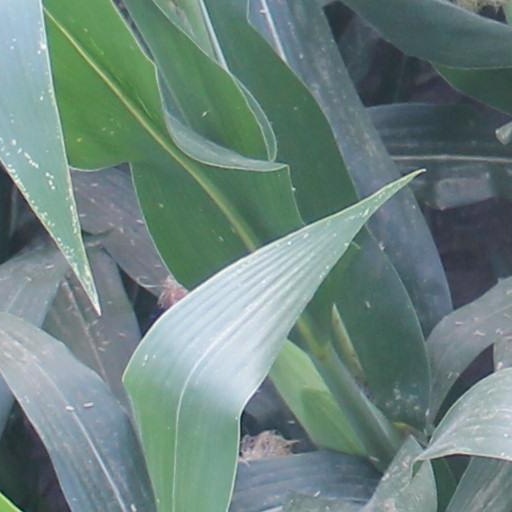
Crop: maize; corn